Jakob Erhardt

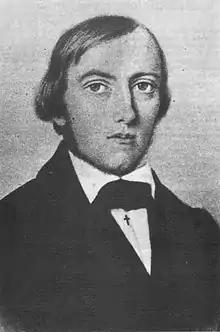
19th century print of Erhardt

Johann Jakob Erhardt, or John James Erhardt, (17 April 1823 – 14 August 1901) was a German missionary and explorer who worked in East Africa and India.